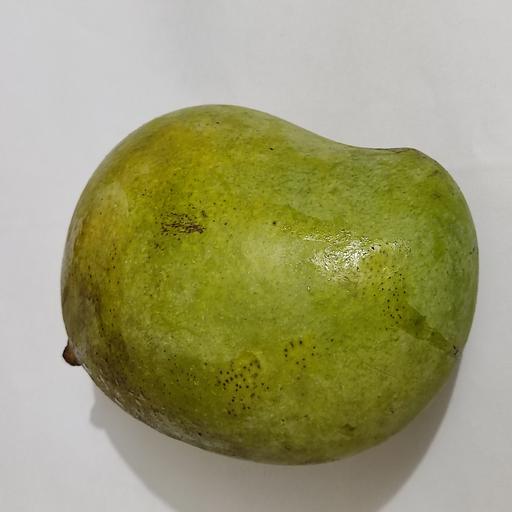
Crop type: Mango_Amrapali